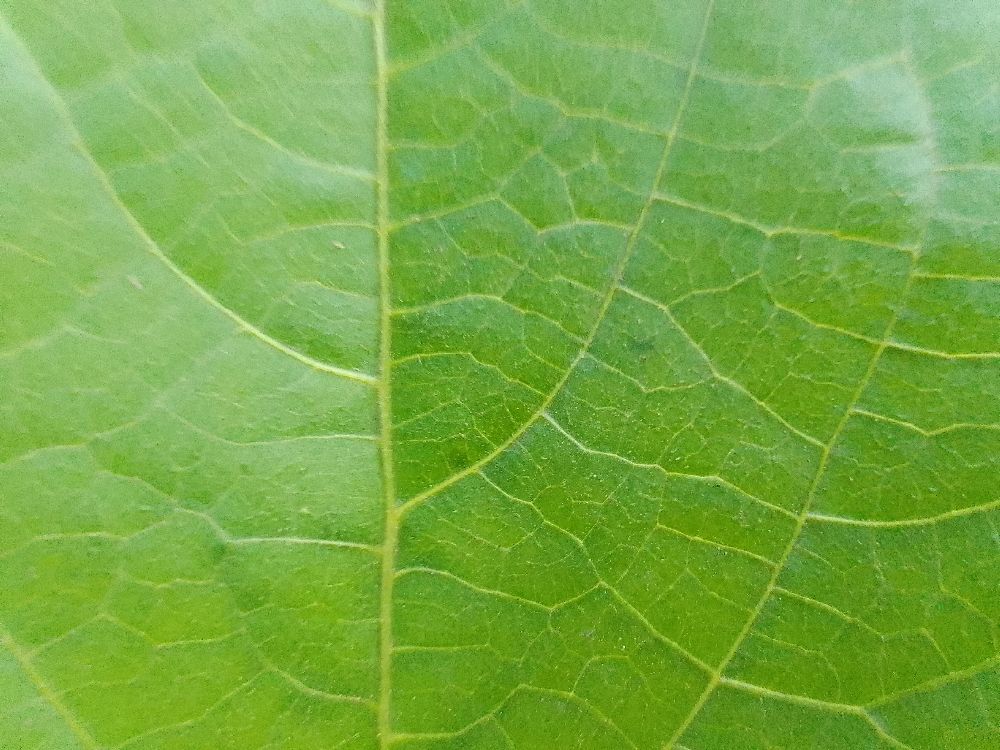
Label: healthy